Benedict Arnold's expedition to Quebec

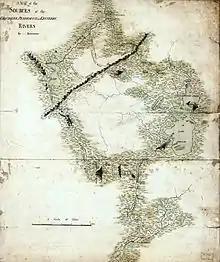
This manuscript map shows the highland area that Arnold had to cross. Montresor's route is traced, being roughly similar to Arnold's eventual route traversing the Kennebec, Dead, and Chaudière Rivers.

Arnold, who had hoped to lead the invasion, decided to pursue a different approach to Quebec. He went to Cambridge, Massachusetts in early August, and approached George Washington, Commander-in-Chief of the Continental Army, with the idea of a second eastern invasion force aimed at Quebec City. Washington approved of the idea in principle, but sent a message to General Schuyler on August 20 to ensure his support of the endeavor, since the two forces would need to coordinate their efforts.